Urimai Por

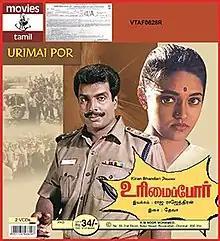
VCD cover

Urimai Por is a 1998 Indian Tamil-language crime film directed by Raja Rajendran. The film stars Arun Pandian and Ranjitha, with Anandaraj, Mansoor Ali Khan, Ponnambalam, Ajay Rathnam and Vinu Chakravarthy playing supporting roles. It was released on 19 October 1998 as one among many Diwali releases.